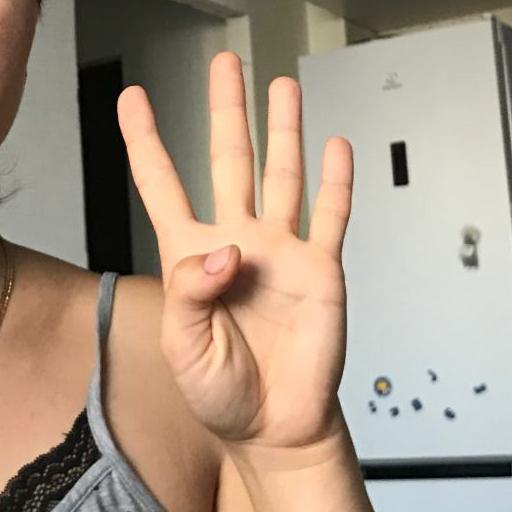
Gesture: four